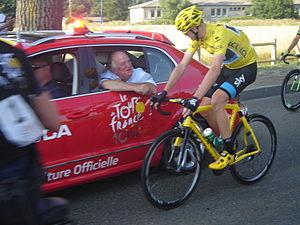
Christopher Froome lors de la dernière étape du Tour de France 2013.
Christopher Froome, aussi appelé Chris Froome, né le 20 mai 1985 à Nairobi, est un coureur cycliste britannique. Membre de l'équipe Ineos, il remporte quatre fois le Tour de France, deux fois le Tour d'Espagne, ainsi que le Tour d'Italie 2018 et obtient deux fois la médaille de bronze en contre-la-montre aux Jeux olympiques.